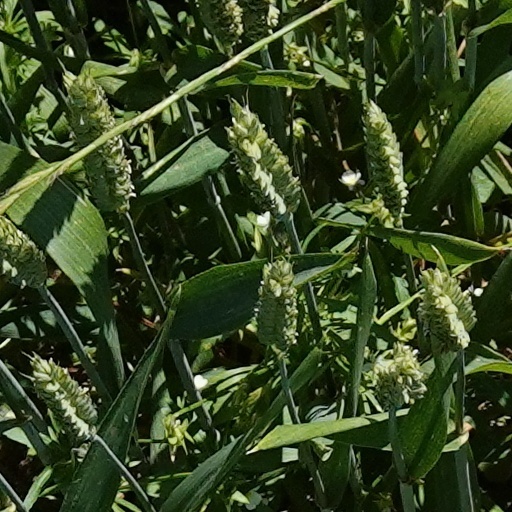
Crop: wheat